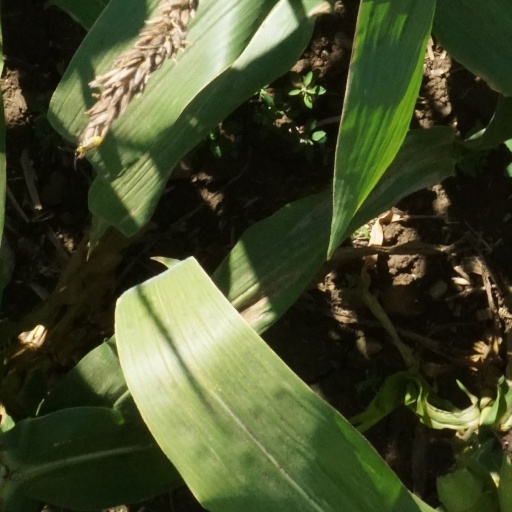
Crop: maize; corn